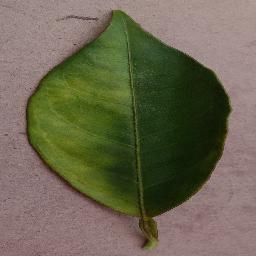
Label: Orange___Haunglongbing_(Citrus_greening)